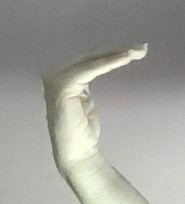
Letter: haa